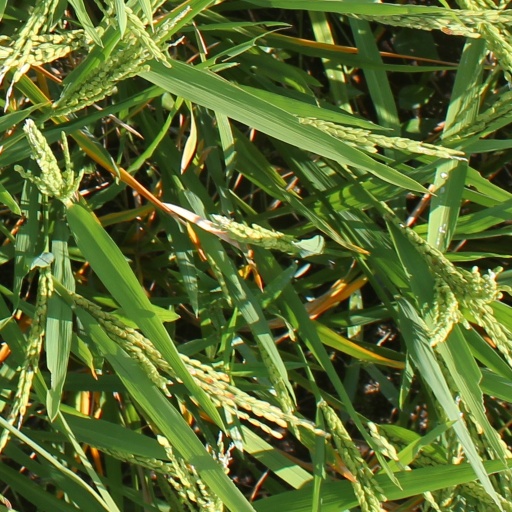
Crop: rice